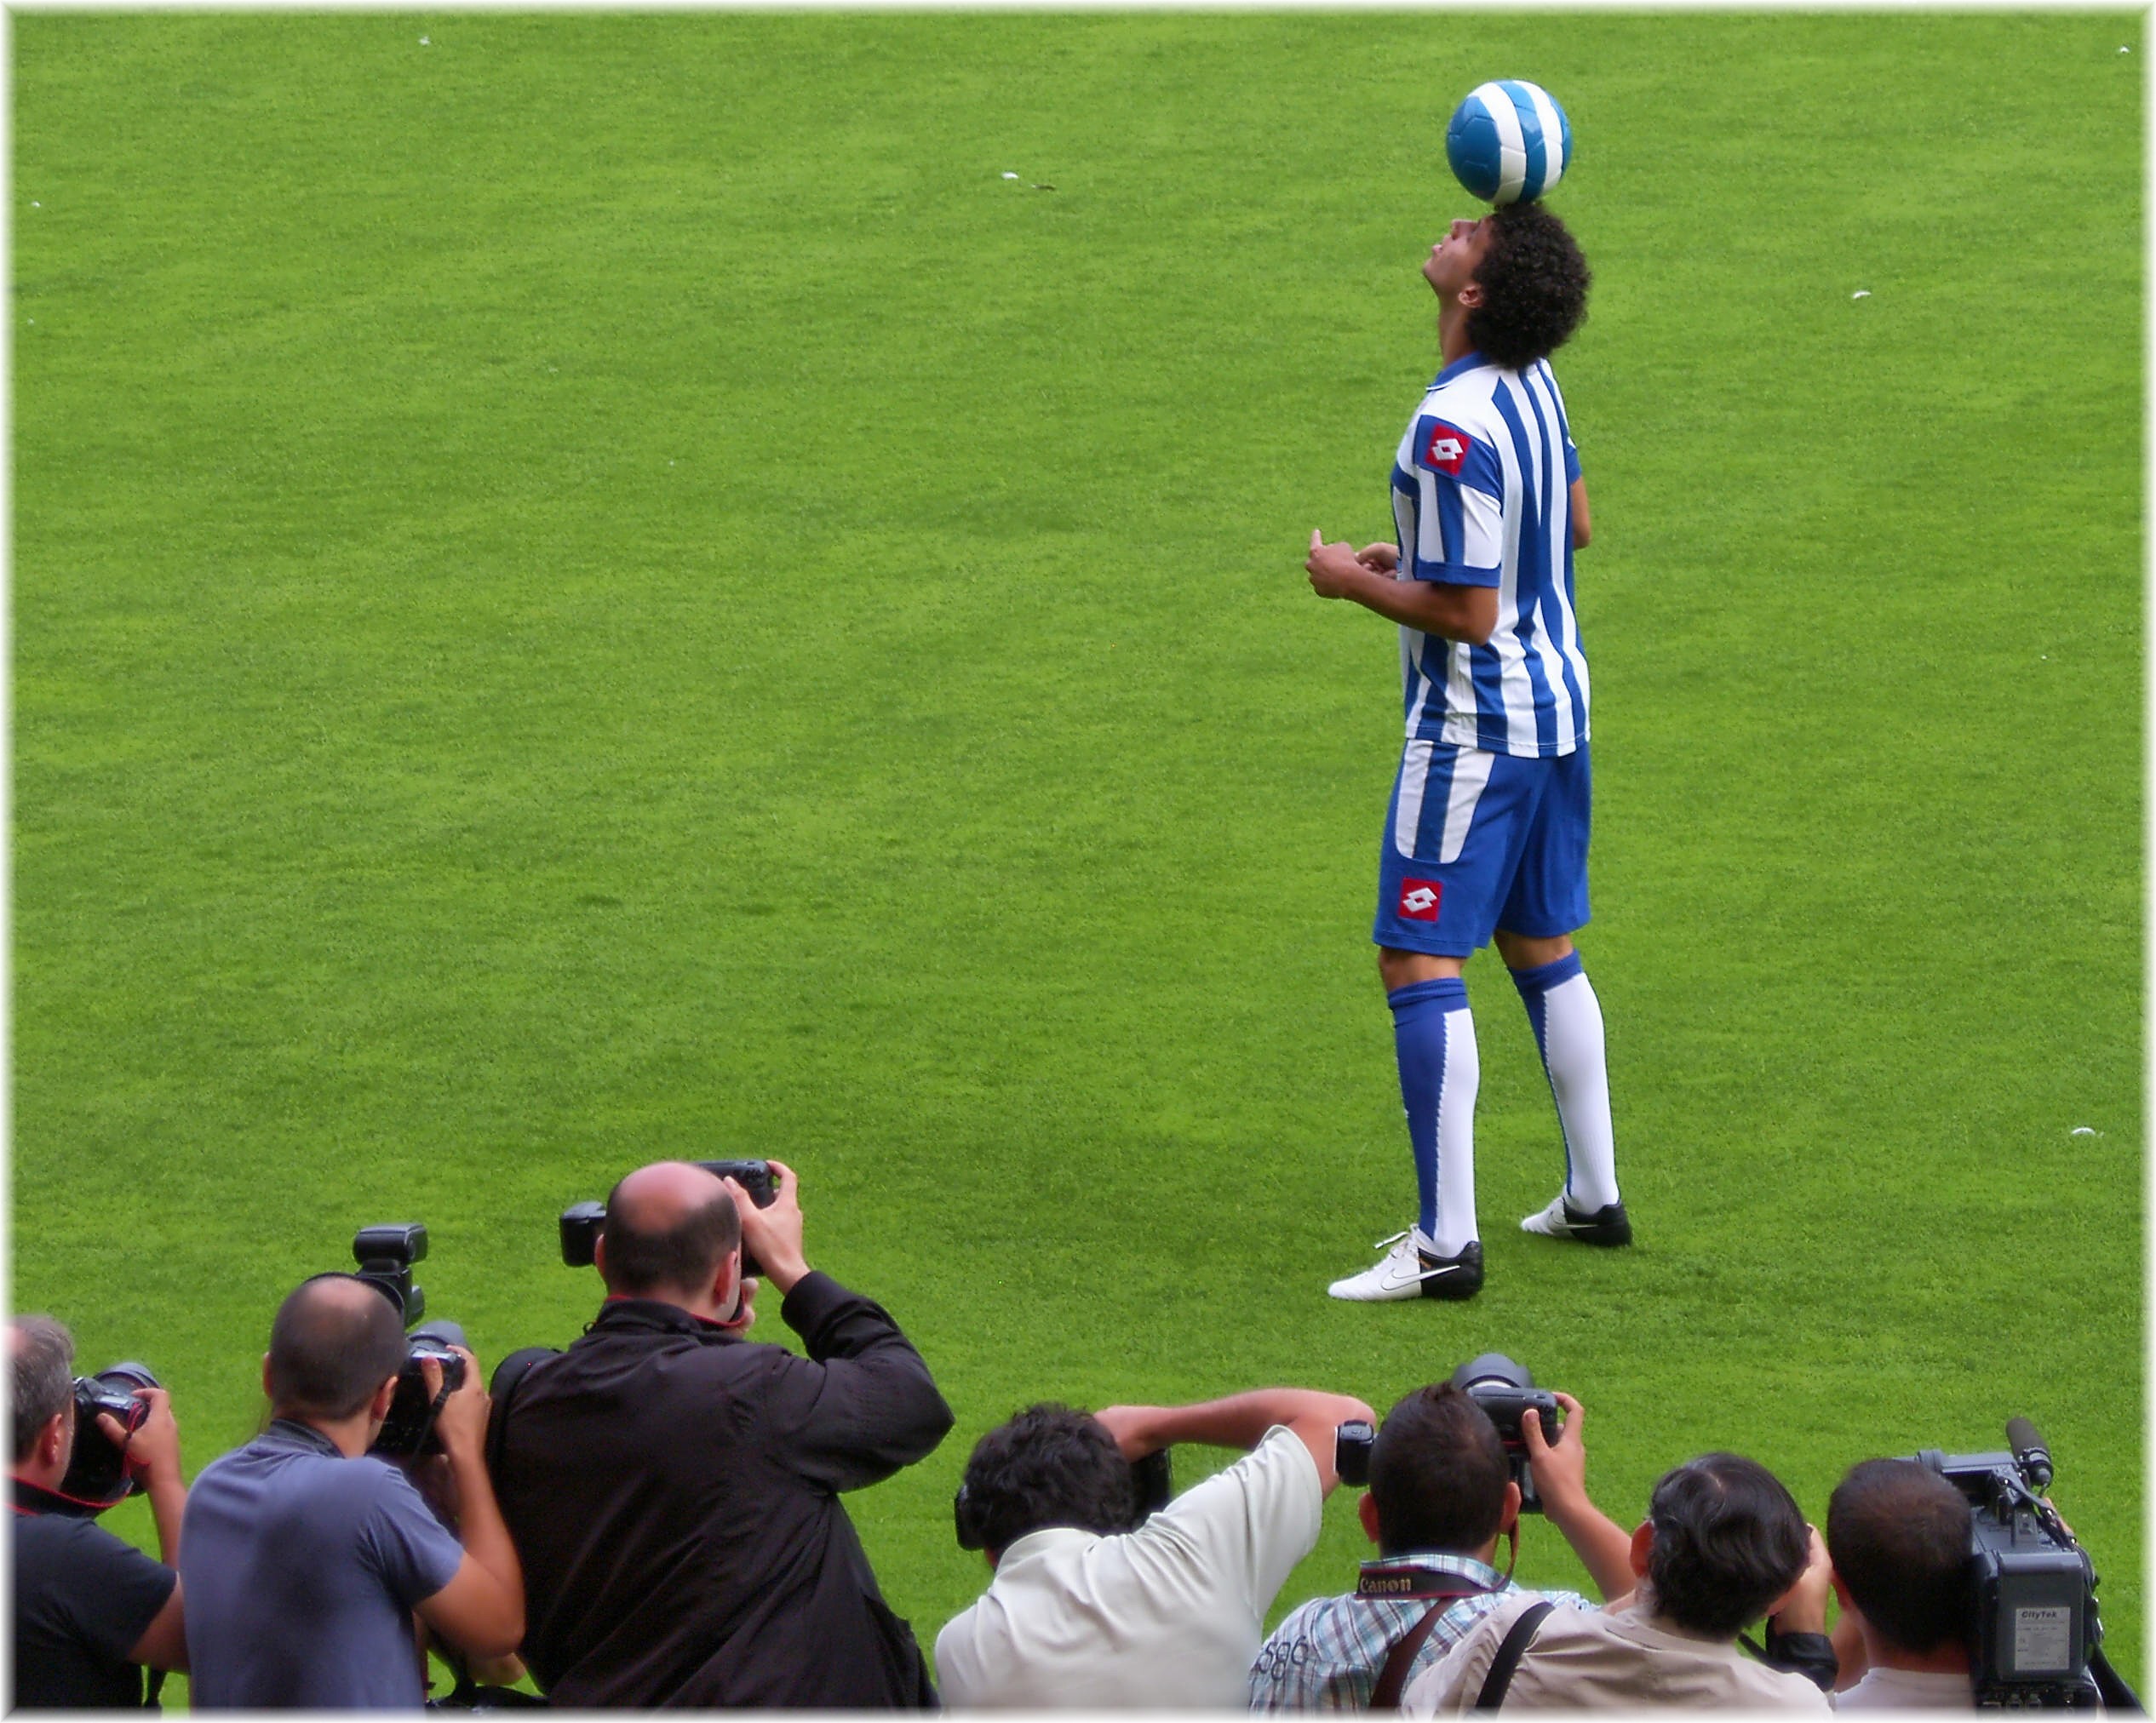
structure, people, sport, europe, soccer, stadium, player, spain, espagne, sports, europa, gente, futbol, galicia, mygearandme, acorua, lacorua, deporte, espana, thegalaxy, corua, personas, galiza, xente, deportivo, depor, corunna, galice, riazor, estadio, blanquiazul, deportivistas, futbolistas, presentacion, cesped, balon, fotografos, deportistas, campodefutbol, deportivocorua, football player, ball game, team sport, college baseball, sport venue, competition event, bat and ball games, baseball positions